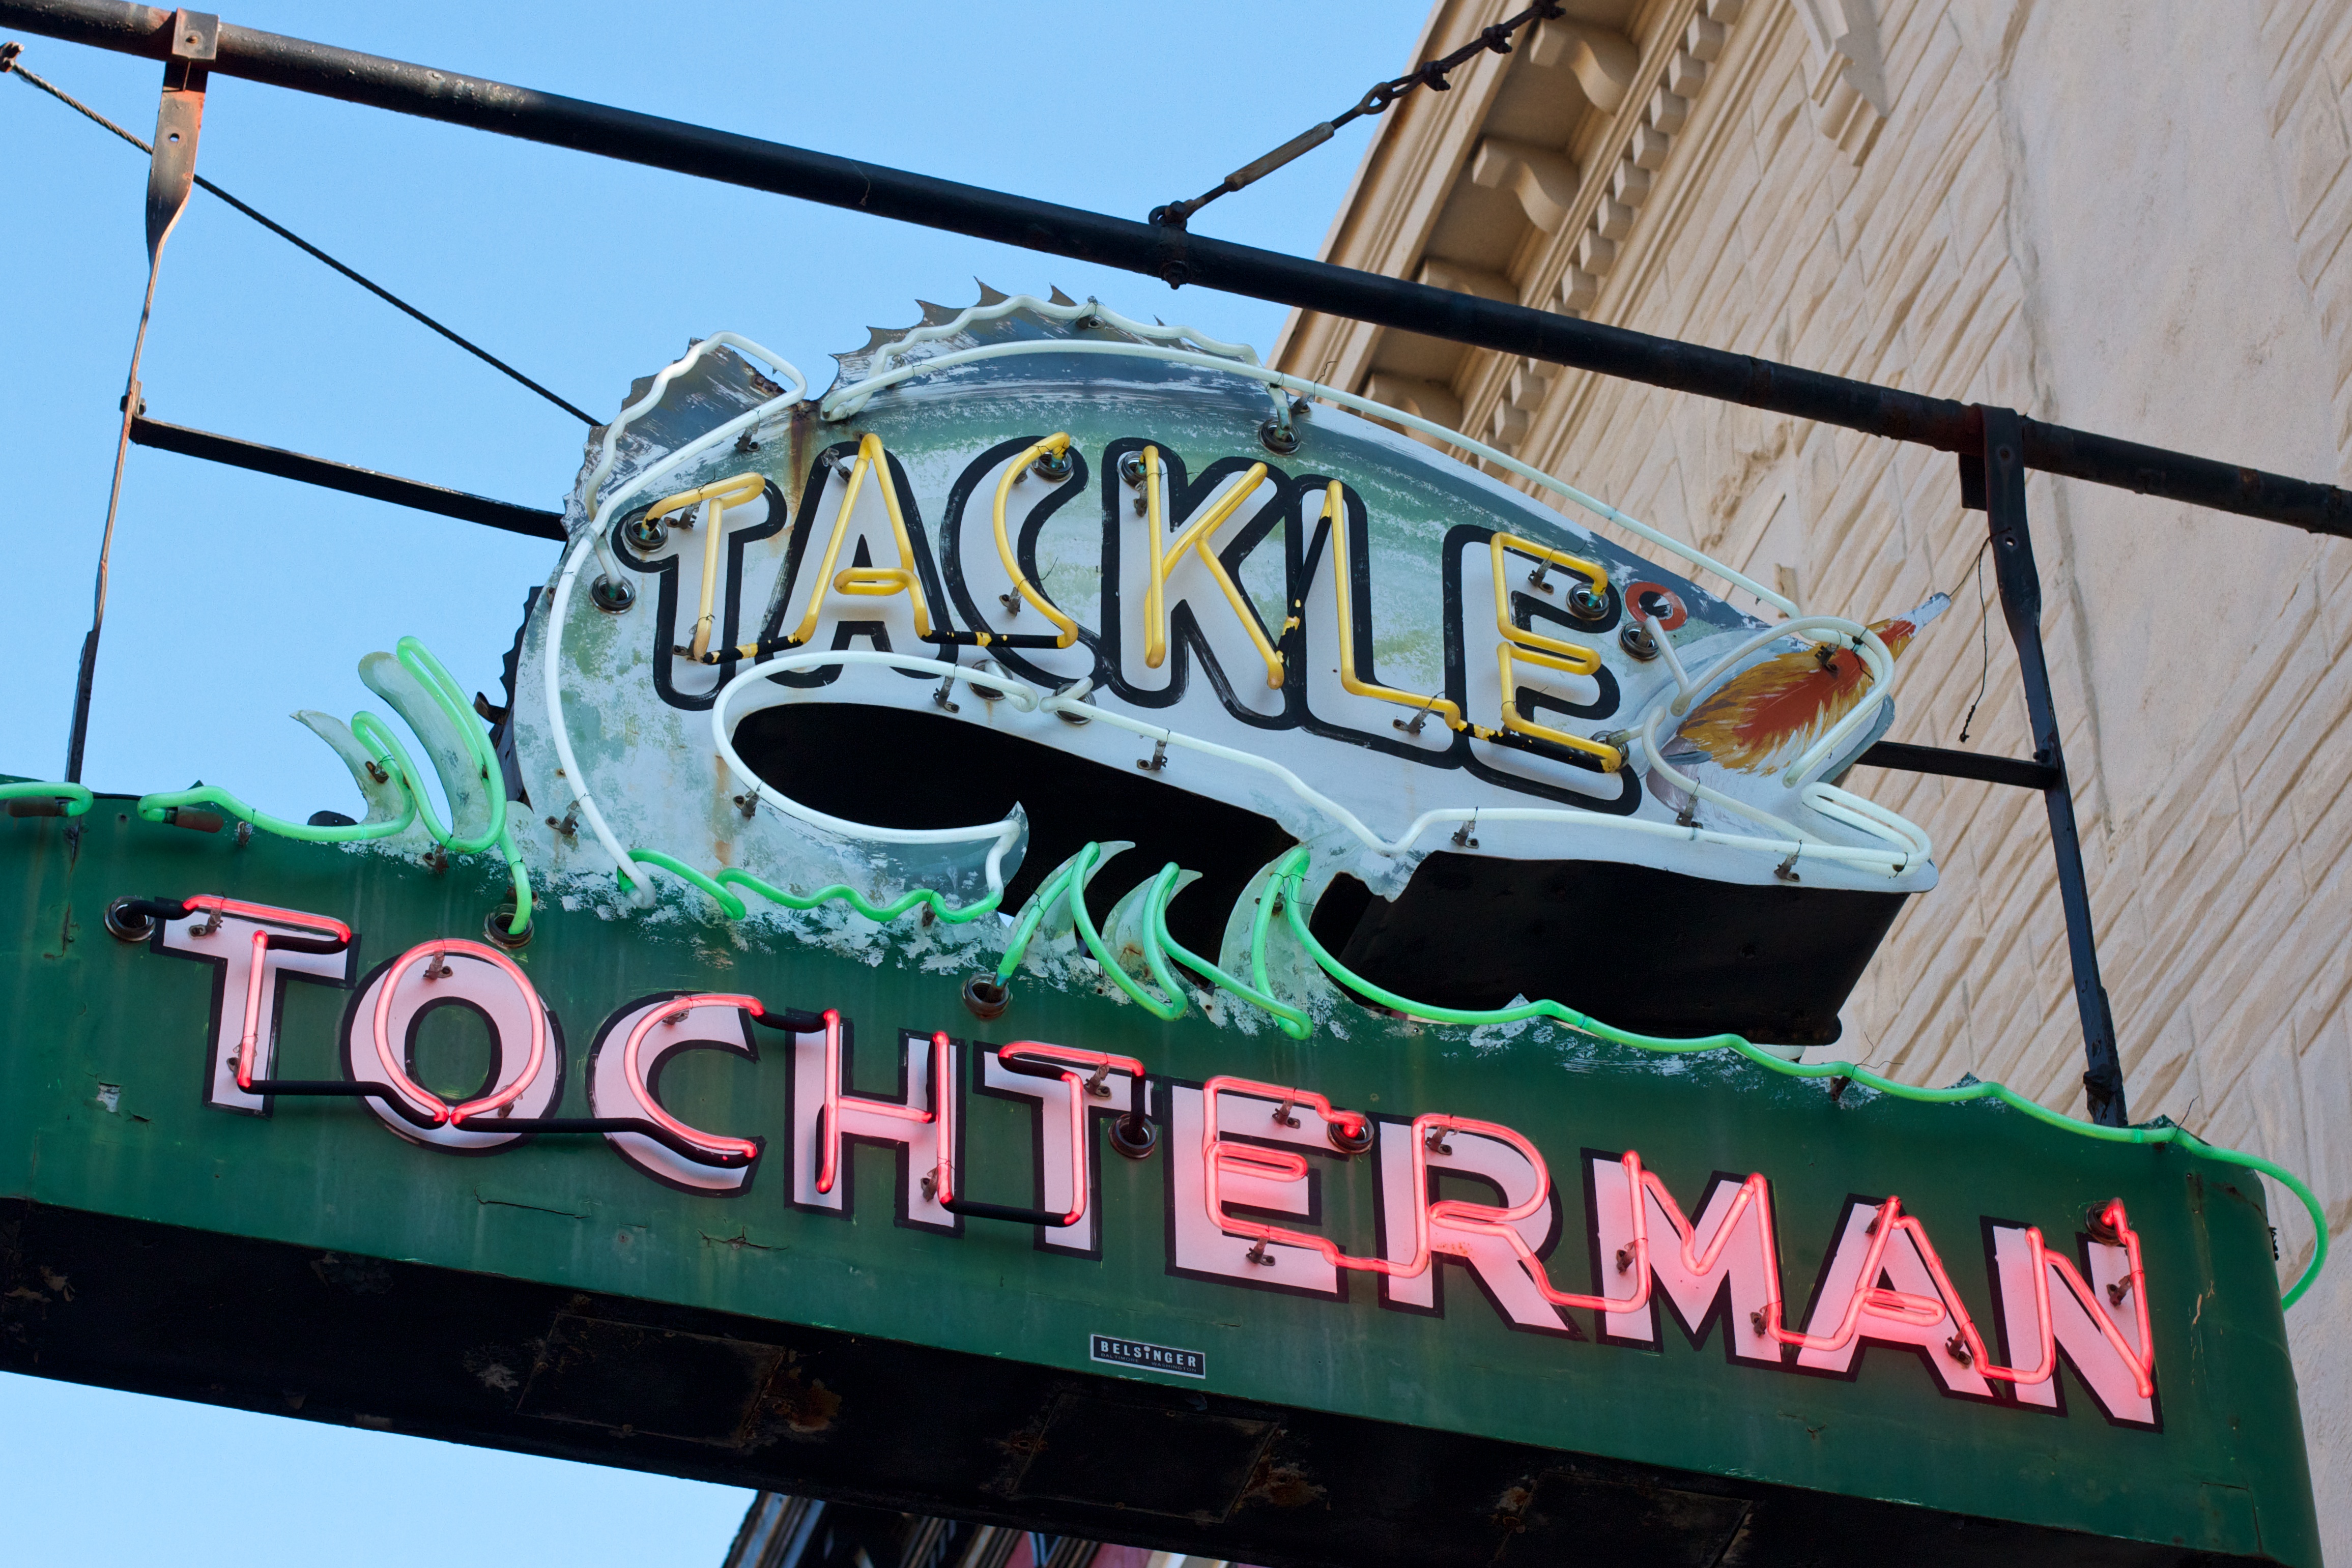
advertising, sign, vehicle, signage, art